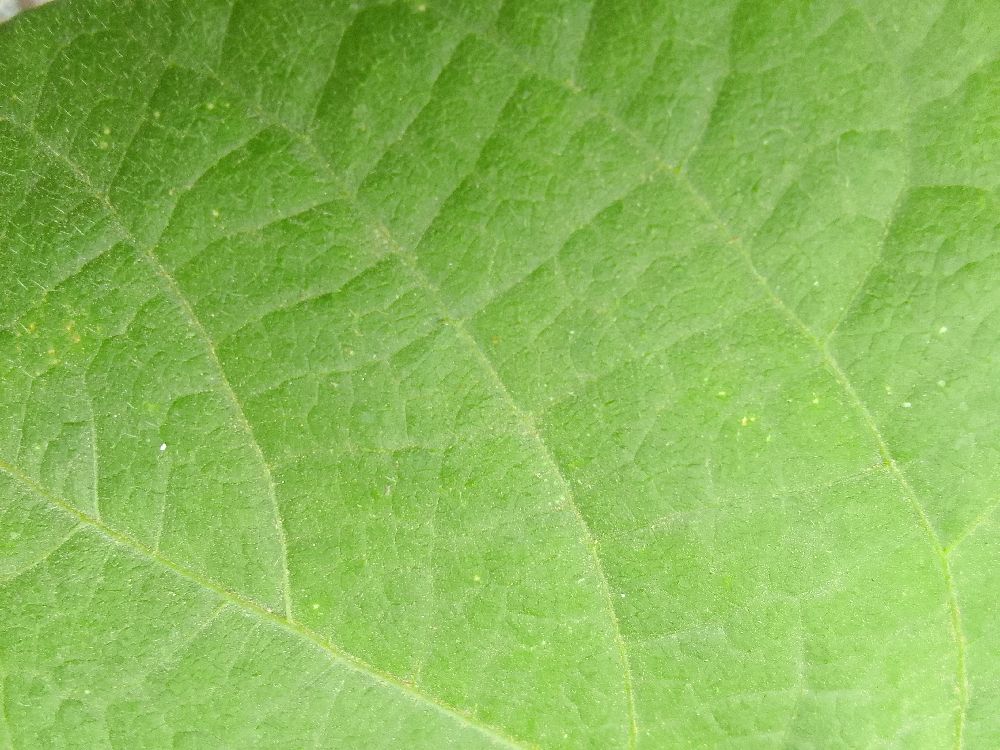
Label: healthy